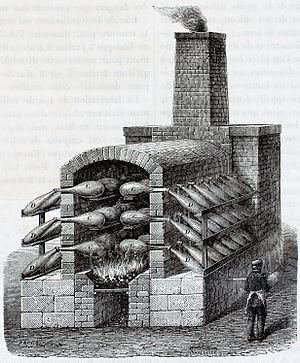
""Appareil pour la préparation de l'acide sulfurique de Nordhausen"". Ilustraciones de la obra
L’acide sulfurique, appelé jadis huile de vitriol ou vitriol fumant, est un composé chimique de formule H₂SO₄. C'est un acide minéral dont la force est seulement dépassée par quelques superacides. Il est miscible à l'eau en toutes proportions, où il se dissocie en libérant des cations hydronium :